Thurland Castle

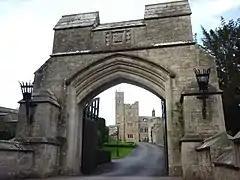
Thurland Castle seen though the arch of the gateway of the bridge crossing the moat

The earliest existing fabric dates from the 14th century. In 1402 Sir Thomas Tunstall (d. 05 Nov 1415), was licensed to crenellate the building. The castle passed through successive generations of the family and was eventually inherited by Tunstall's great-grandson, Sir Brian Tunstall, a knightly hero who died at the Battle of Flodden in 1513.